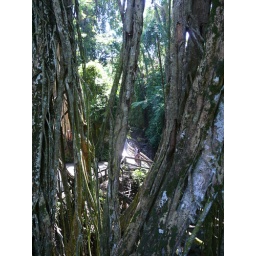
The bridge over the river in the Monkey Forest